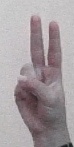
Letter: taa